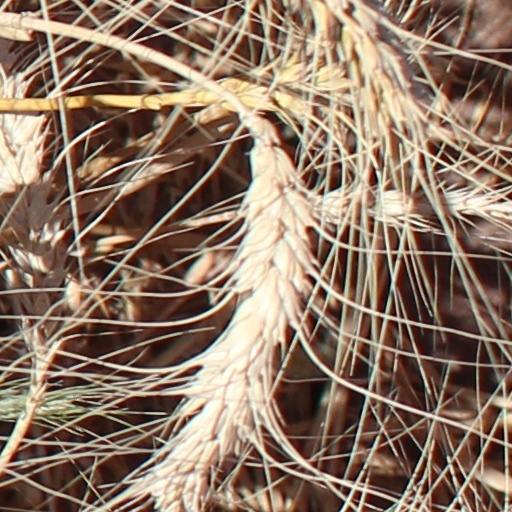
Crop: wheat